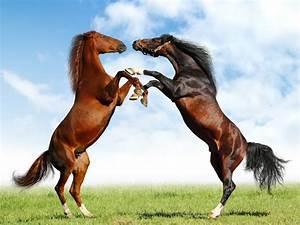
horse